Innsbruck Festival of Early Music

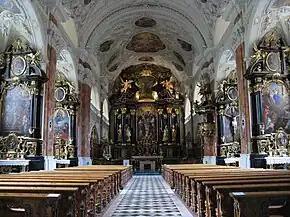
Wilten Abbey Church, where Alessandro Stradella's oratorio "Susanna" was performed during the 1979 festival

The festival takes place in several historic venues and churches in and around the city of Innsbruck.